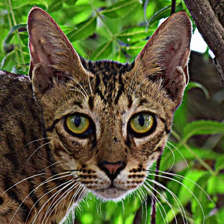
Label: animals